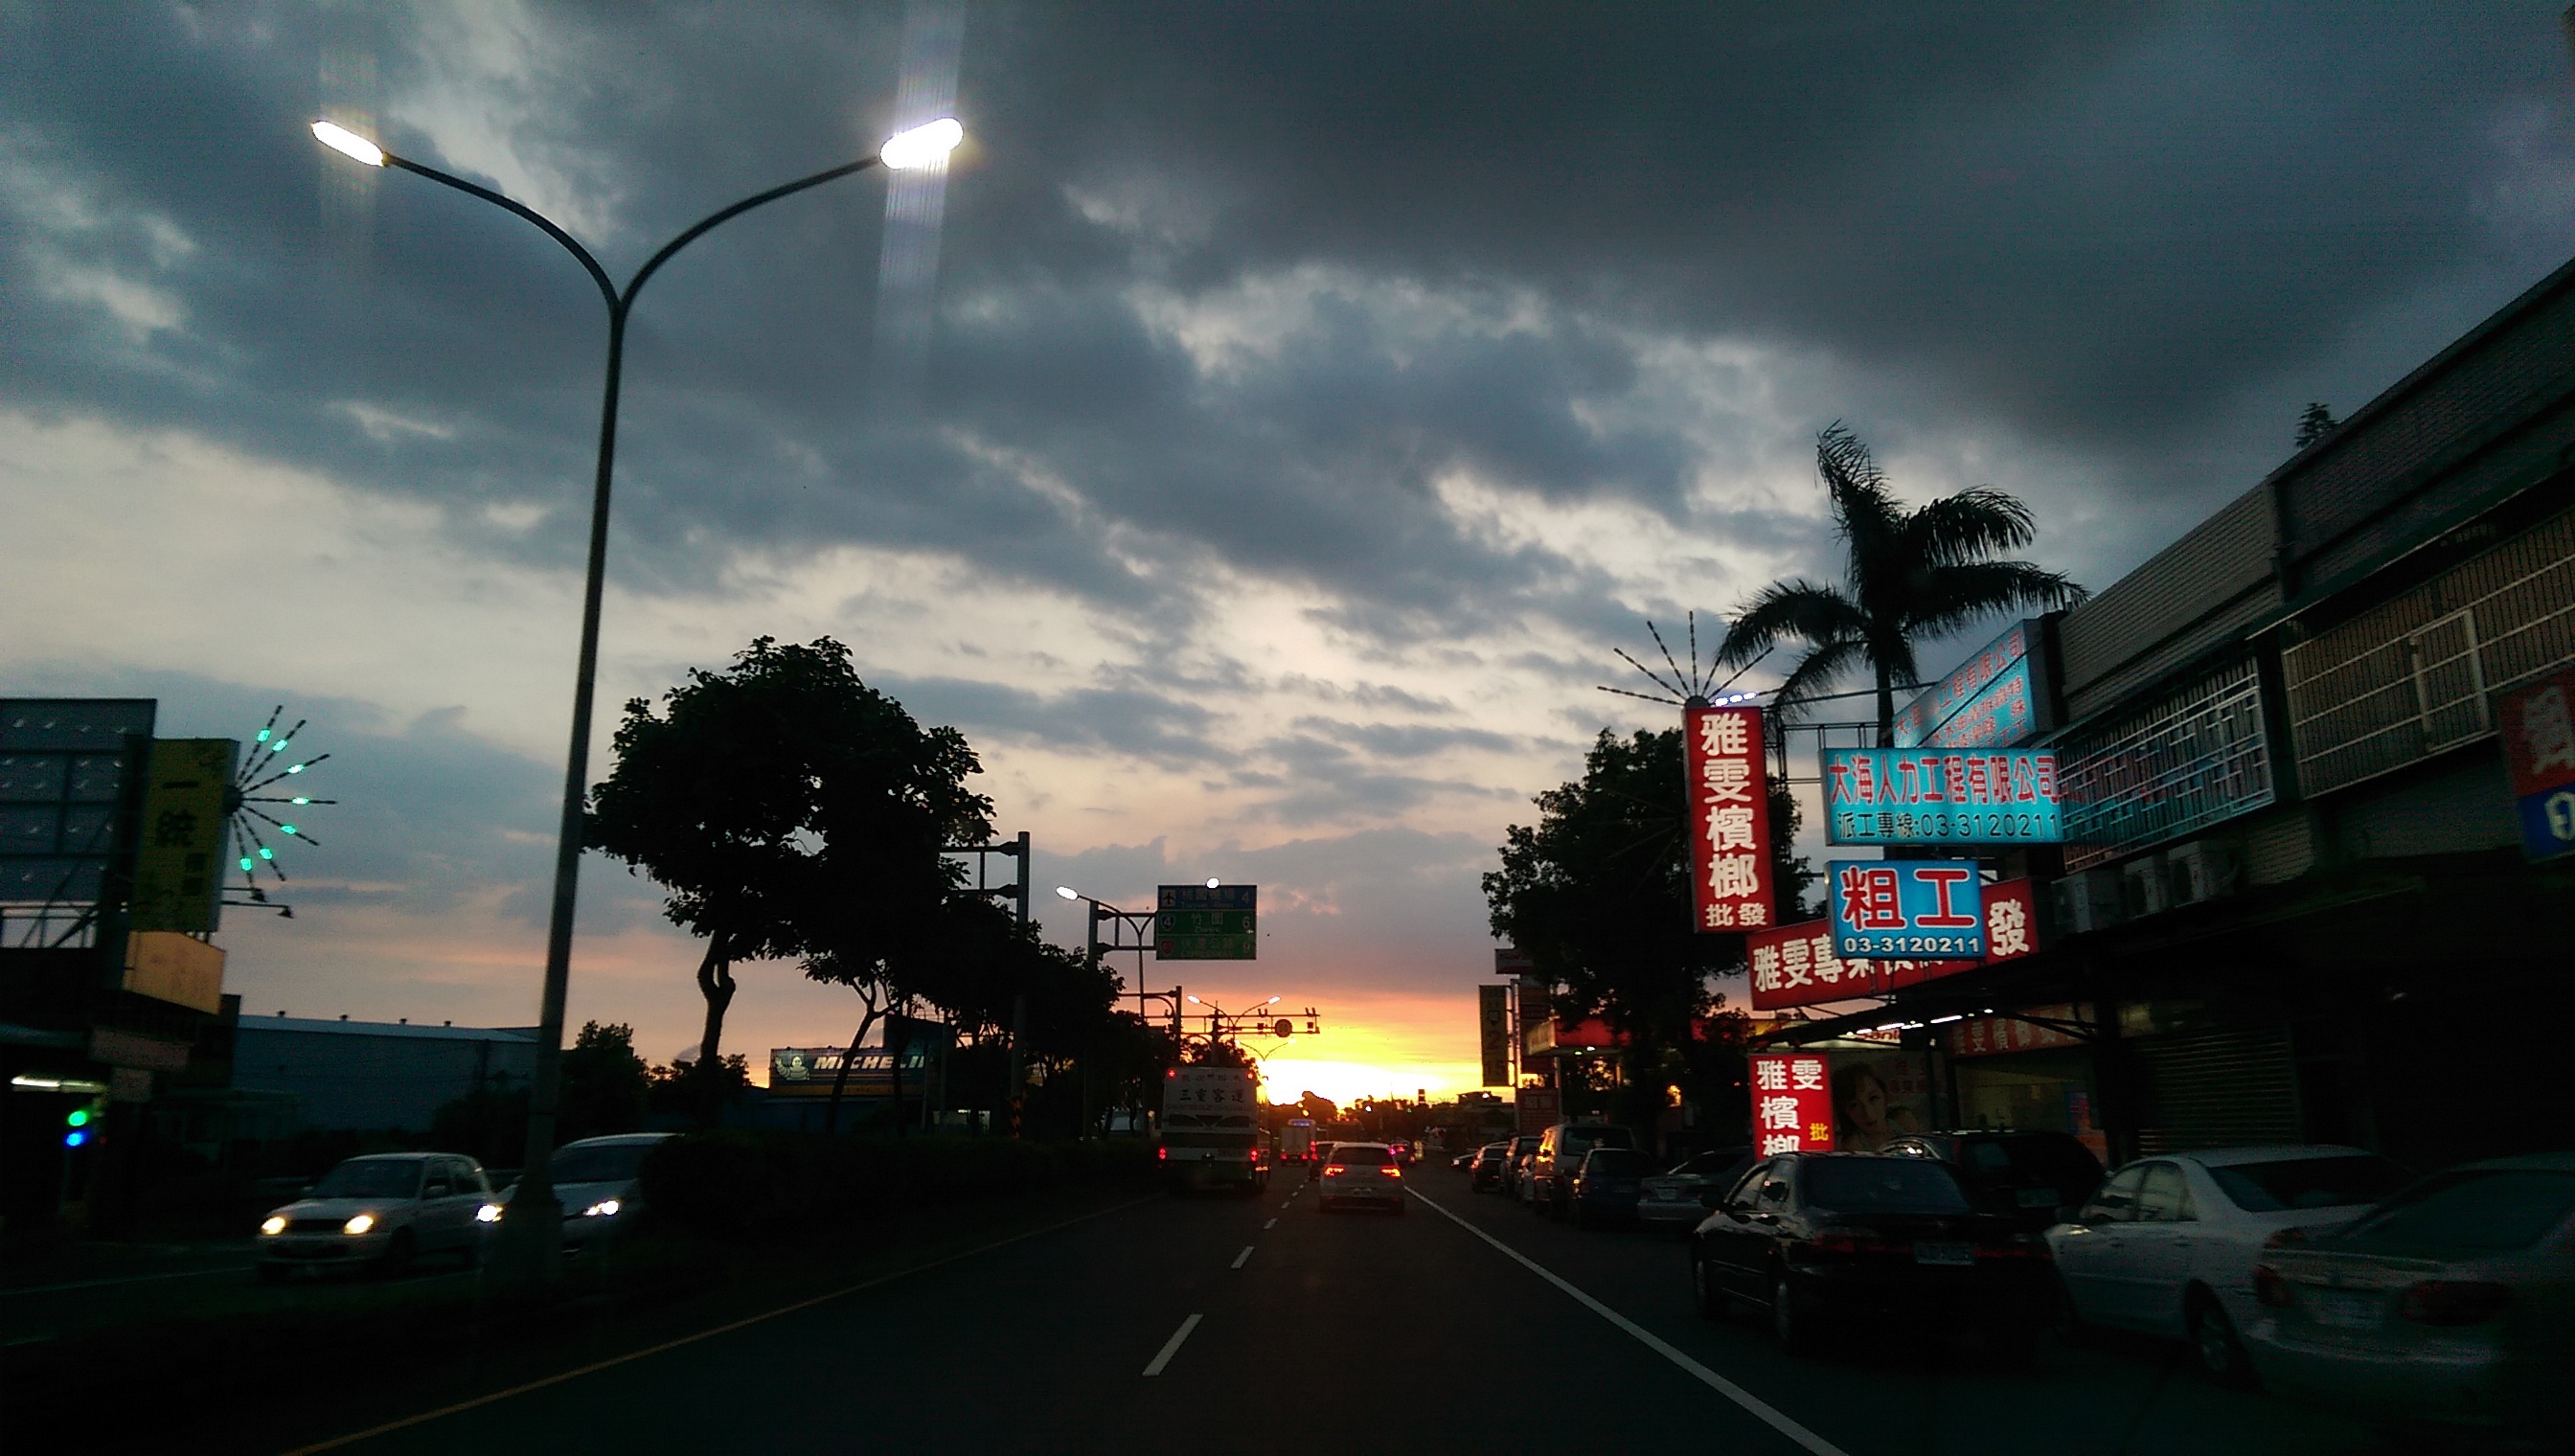
cloud, street, light, road, sunset, sunset glow, taiwan, sky, street light, metropolitan area, urban area, lighting, night, town, lane, evening, snapshot, architecture, highway, city, infrastructure, light fixture, dusk, tree, atmosphere, downtown, freeway, thoroughfare, traffic, darkness, road trip, neighbourhood, traffic light, road surface, residential area, asphalt, meteorological phenomenon, midnight, horizon, metropolis, cumulus, nonbuilding structure, signaling device